Answer in natural language. Where is red colour plunger  shape cone (marked A) with respect to frontloading clothes dryer with digital display (marked B)? Choose between the following options: left or right
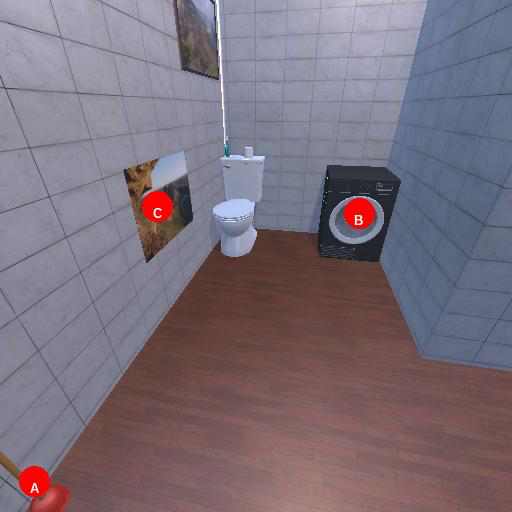
<answer>left</answer>